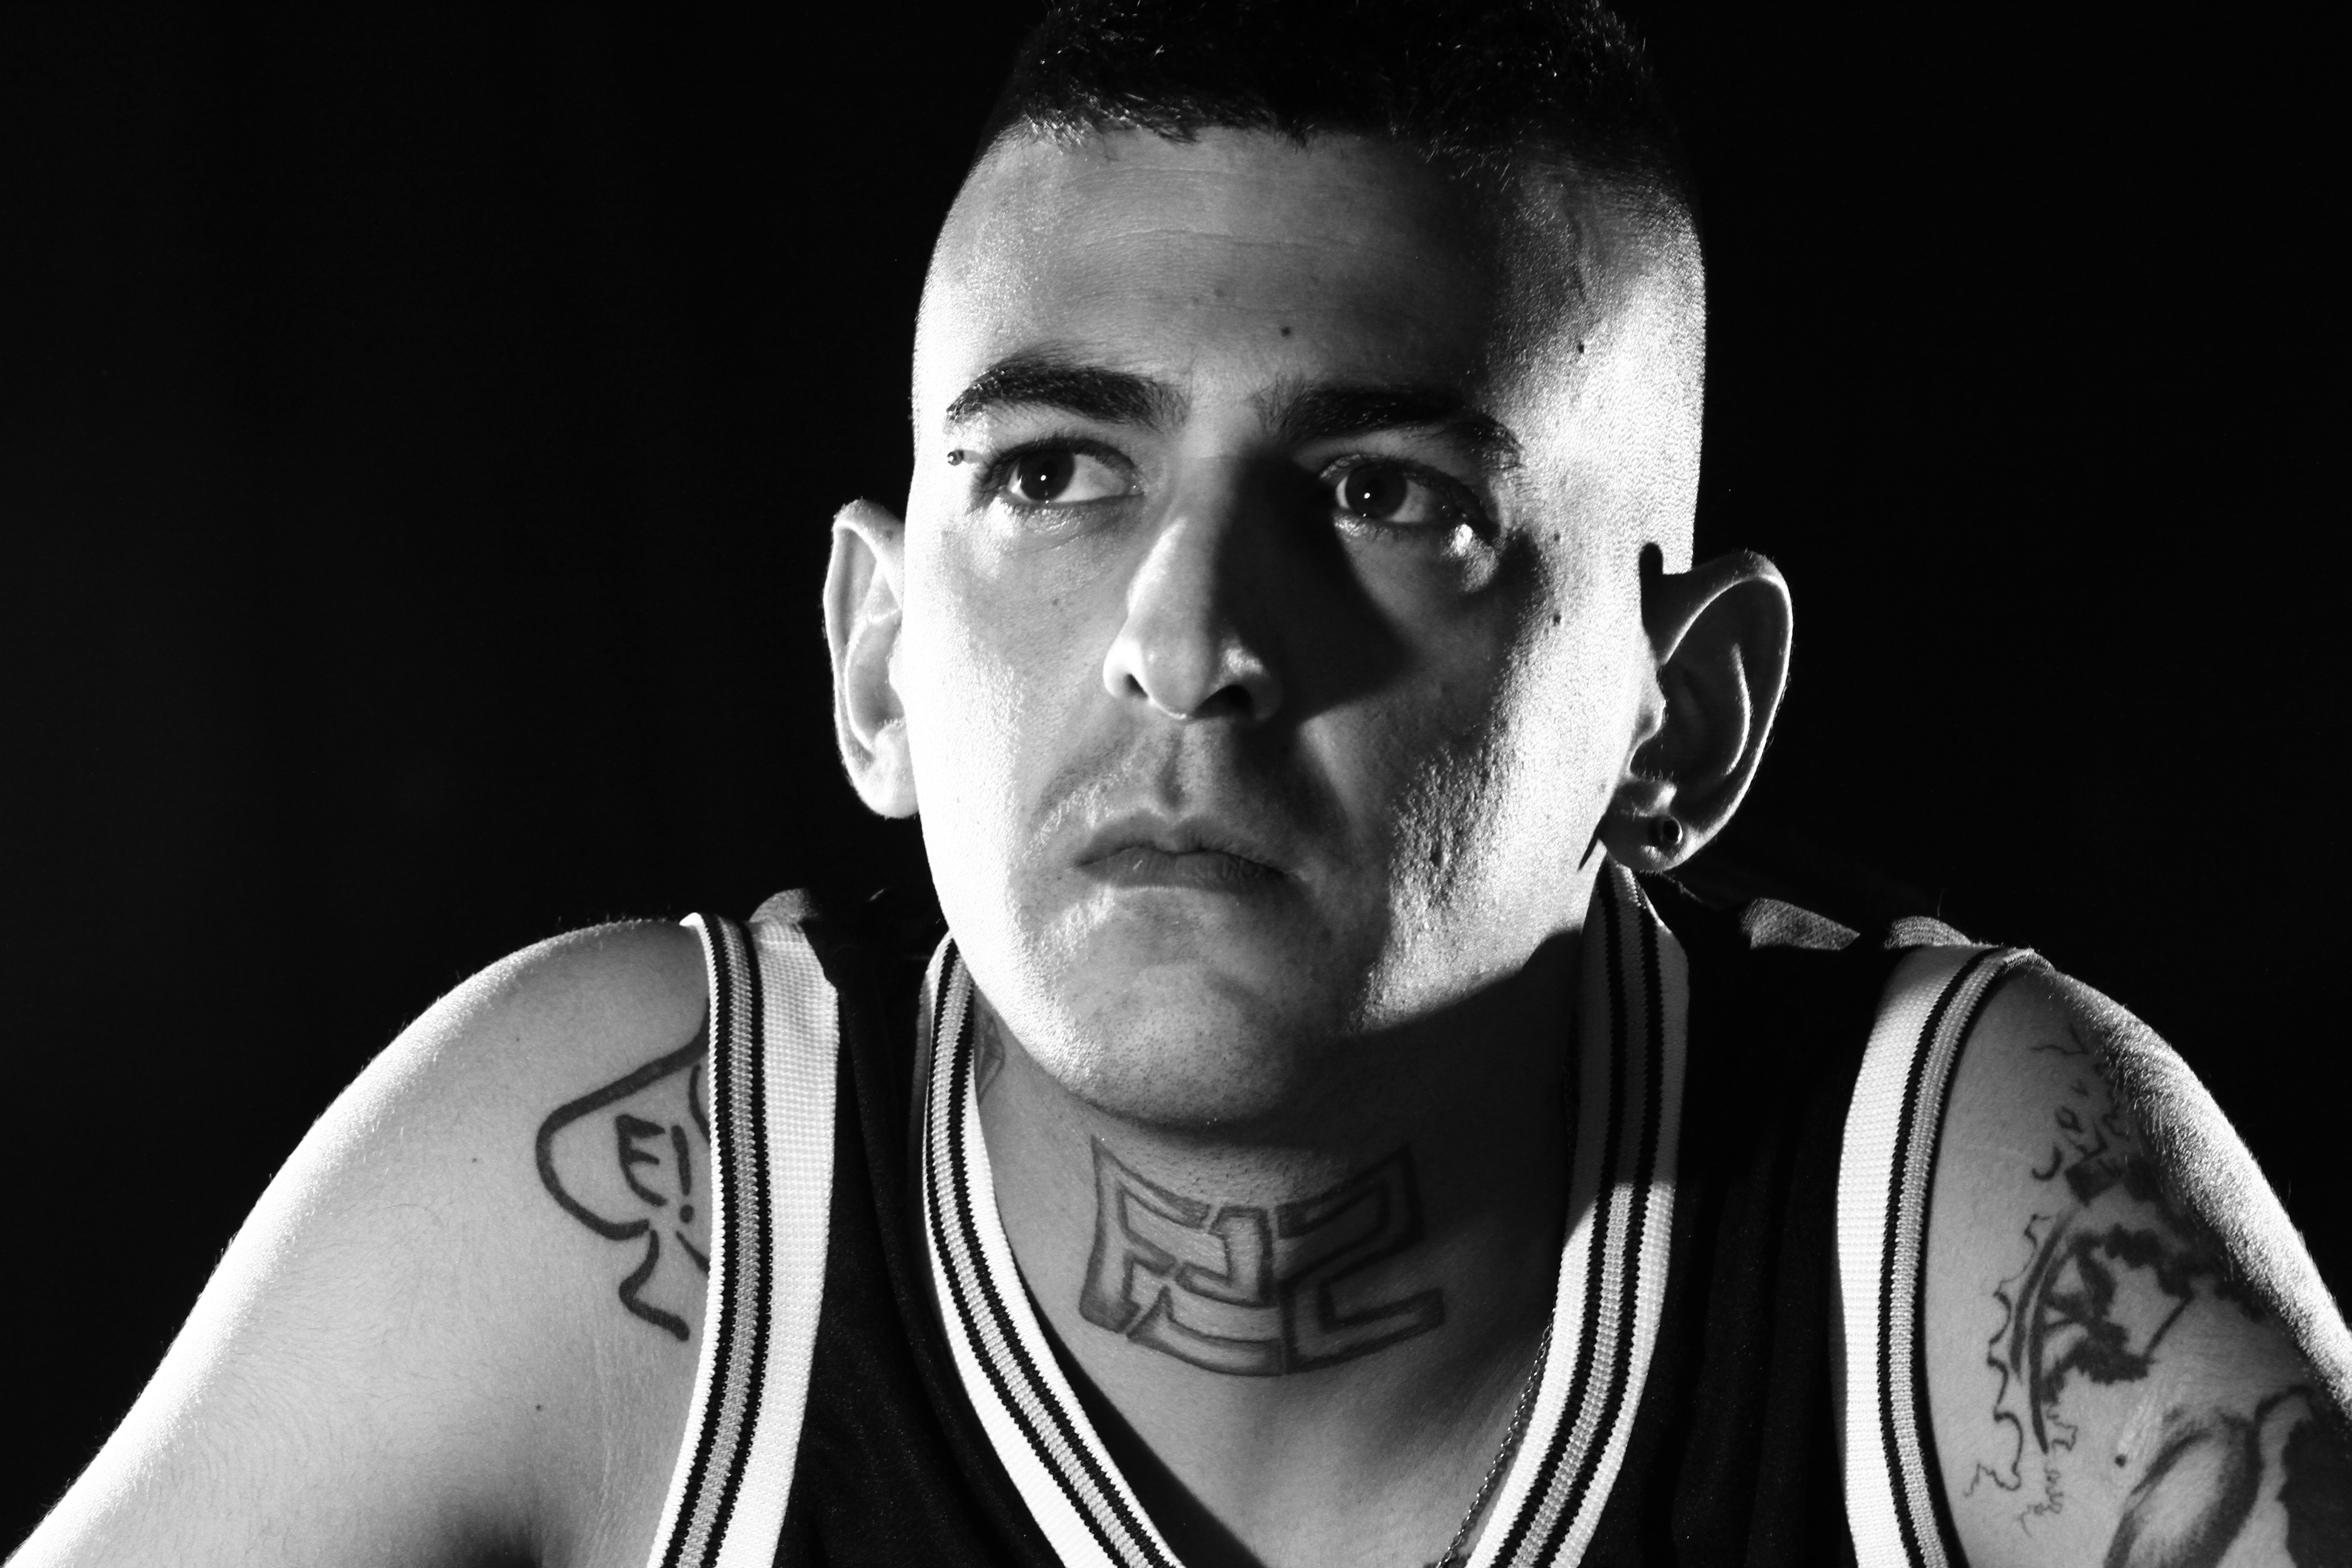
man, face, muscle, organ, black, neck, flash photography, jaw, vest, style, facial hair, cool, t shirt, chest, audio equipment, elbow, monochrome, monochrome photography, trunk, jewellery, player, necklace, beard, eyewear, contact sport, Barechested, combat sport, sports, darkness, individual sports, crew cut, boxing, music artist, portrait photography, tattoo, physical fitness, championship, entertainment, portrait, headphones